Yingjiang Temple

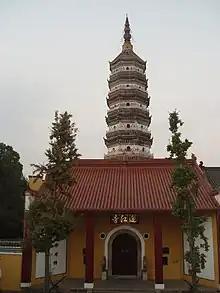
A front view of Yingfeng Temple.

The temple was first built in 974, under Emperor Taizu (960–976) rule in the recently founded Song dynasty (960–1279).